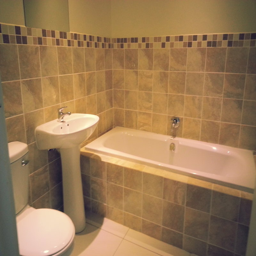
the view room - en - suite bath only